Giovanni Licata

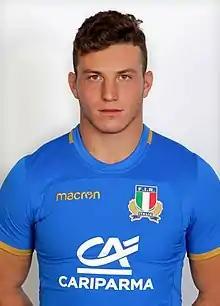
Licata in 2017

Giovanni Licata (18 February 1997) is an Italian rugby union player. His usual position is as a Flanker, and he currently plays for Zebre.